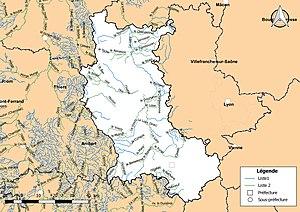
Classement des cours d'eau du département de la Loire (France) au titre de la continuité écologique (article L214.17 I du Code de l'environnement).
Le réseau hydrographique de la Loire est l'ensemble des éléments naturels ou artificiels, drainant le territoire du département de la Loire. Il regroupe ainsi des cours d'eau ou canaux situés entièrement ou partiellement dans la Loire.